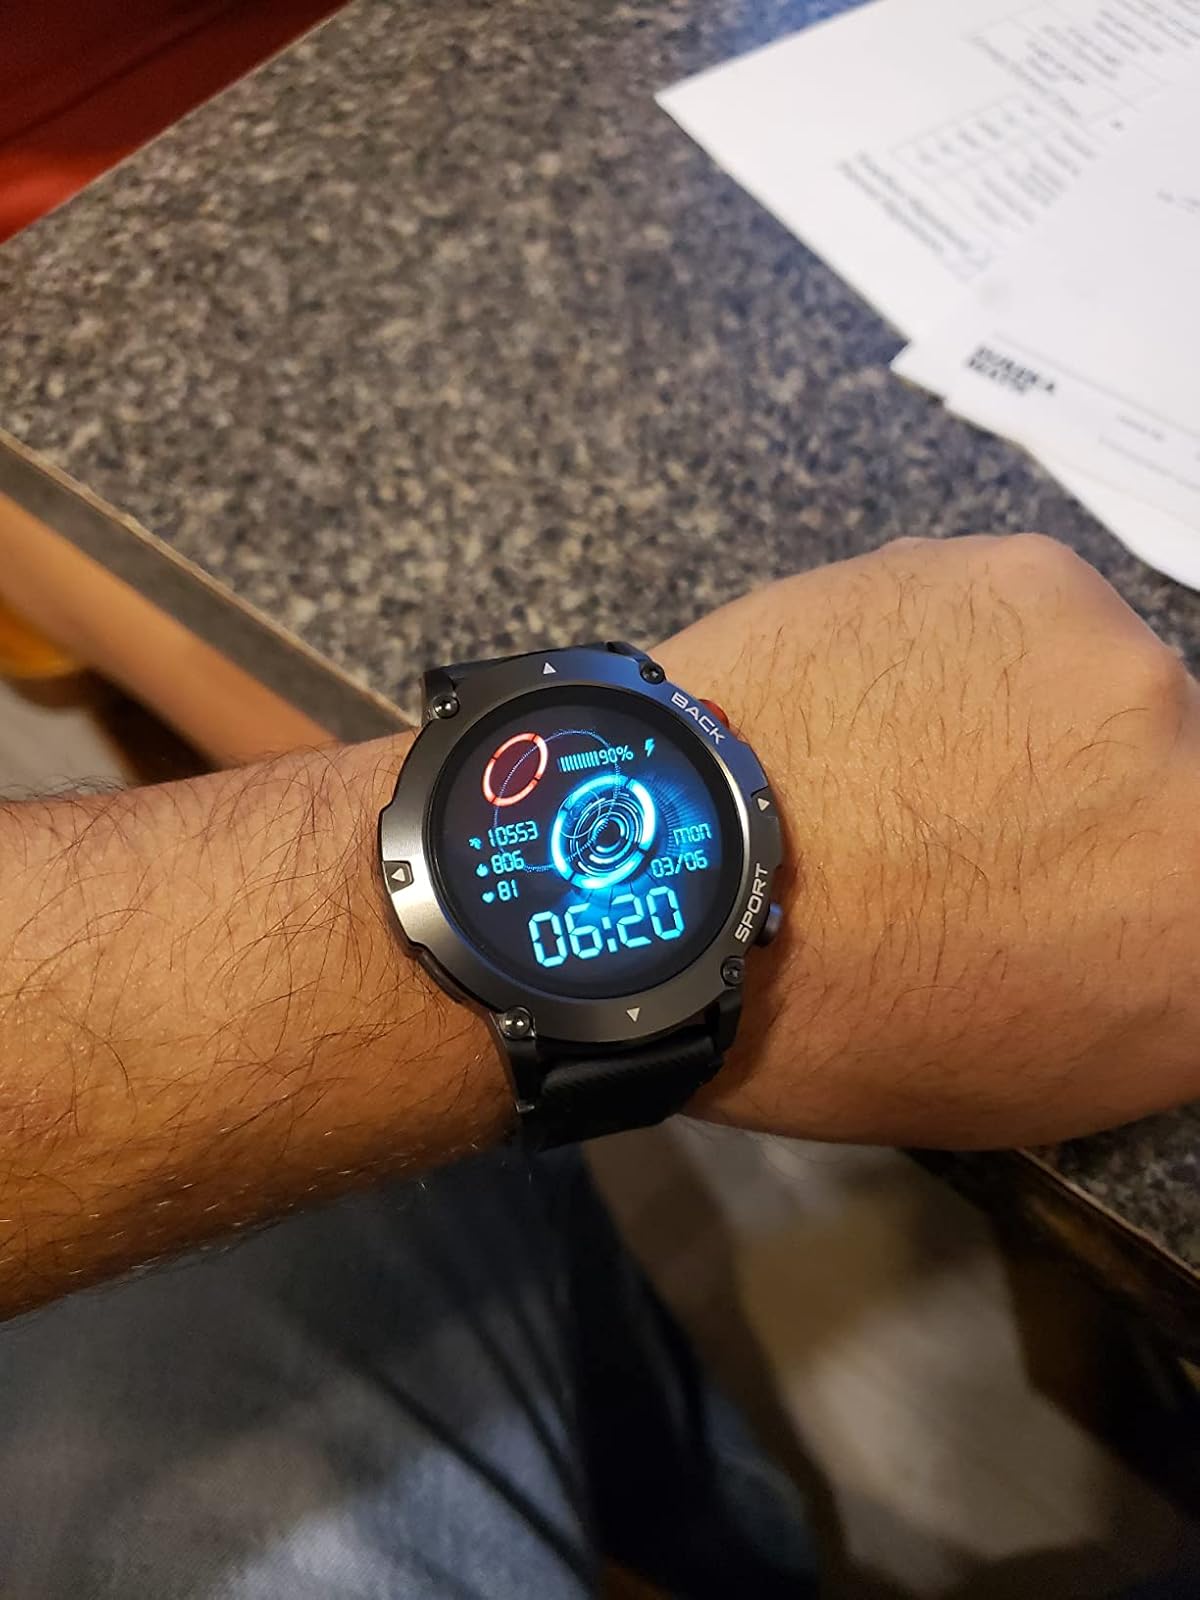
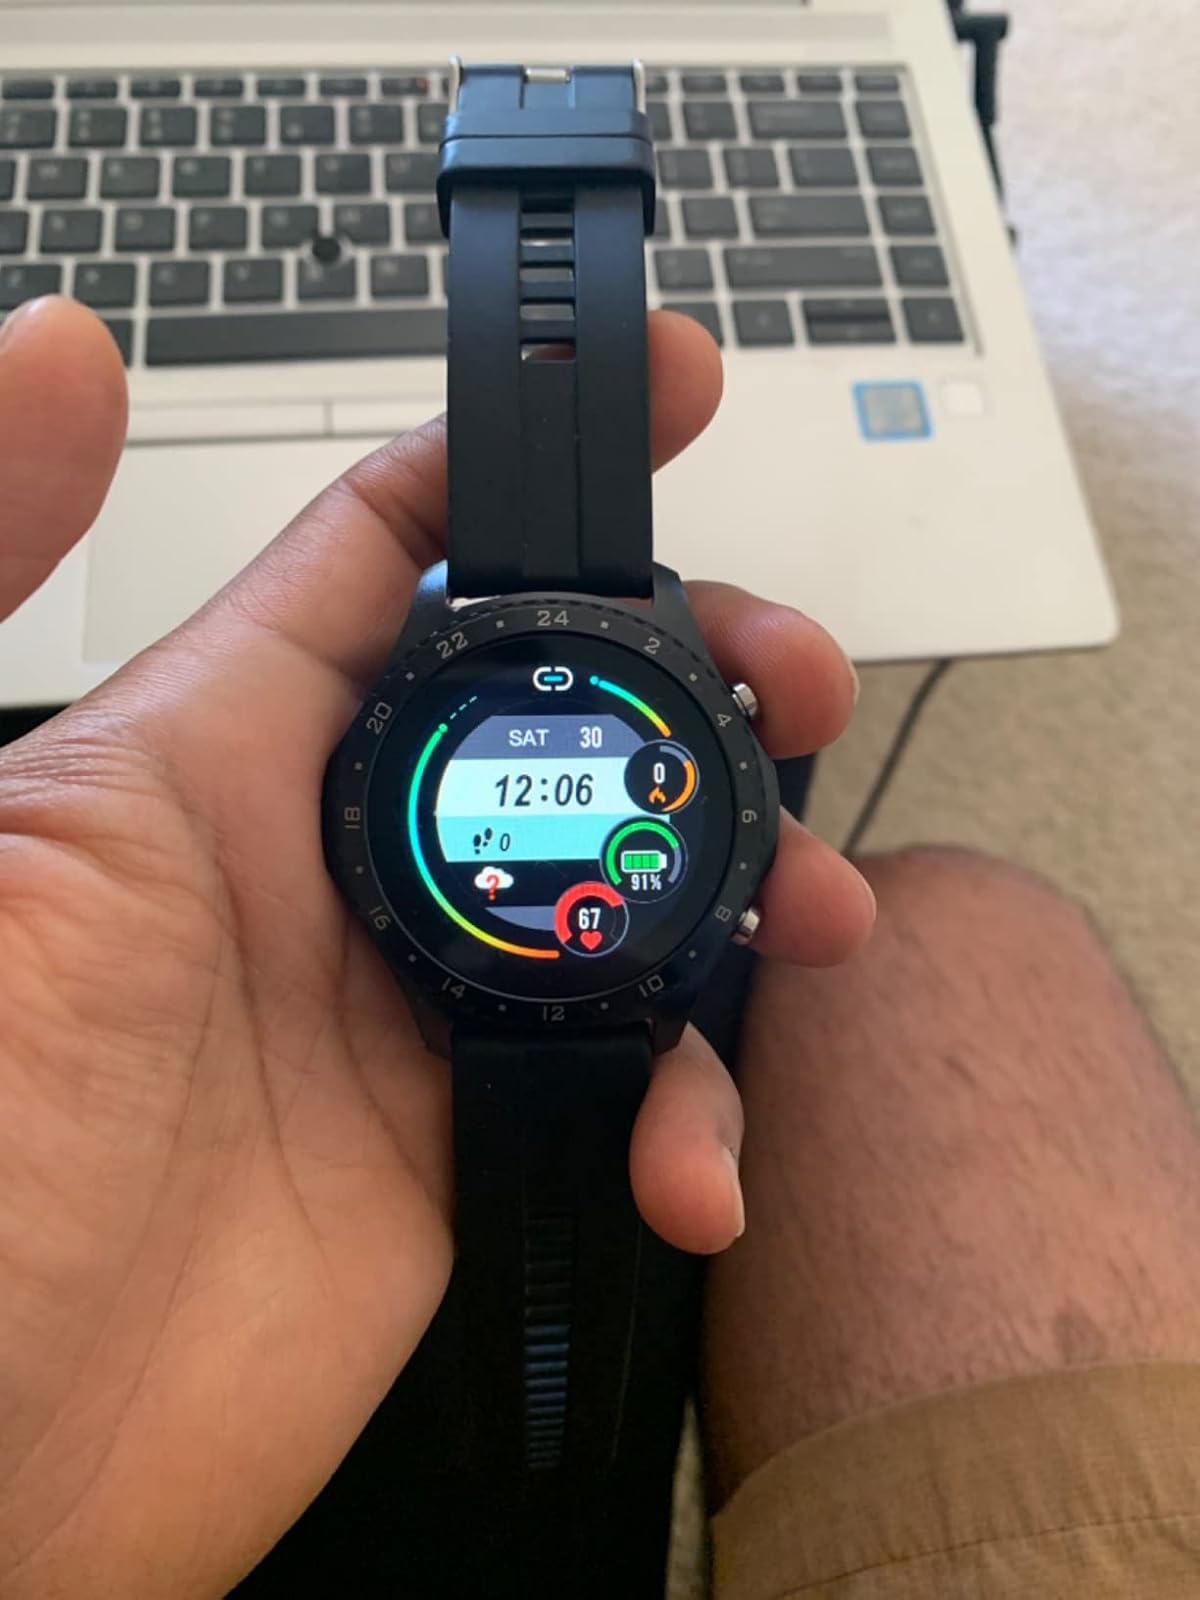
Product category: smartwatch
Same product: no